Sakuntala (Claudel)

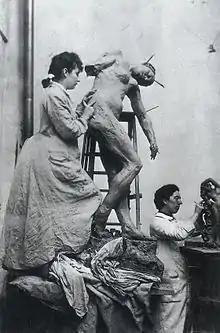
Claudel working on the plaster version, in 1887

The sculpture was one of Claudel's first major independent works. She completed a fully realised plaster version of the sculpture in 1888, which became an important milestone in the recognition of Claudel as a talented artist in her own right. The large work measured , and was a critical success when exhibited at the Salon des Artistes Français in 1888, winning an honourable mention, but no commission to create a bronze or marble version was forthcoming. Rodin, with assistance from Gustave Geffroy, sought a government commission for a marble version of "Sakuntala" in 1895, but a commission failed to materialise. Claudel donated the plaster version to the in Châteauroux in 1895.